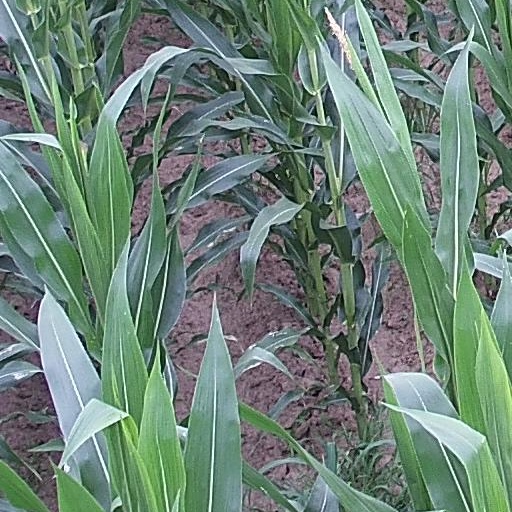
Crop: maize; corn